Ruby (car)

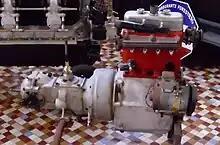
Ruby four-cylinder engine

Until 1914 Godefroy et Lévêque offered three single-cylinder cars and three two-cylinder versions, from "6CV" to "12CV". They were also sold in England (until 1912) as the "Elburn-Ruby" and until 1914 as the "Tweenie". In 1919 an inline-four engined version appeared.